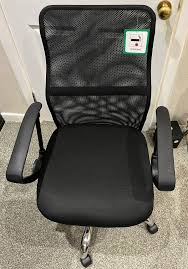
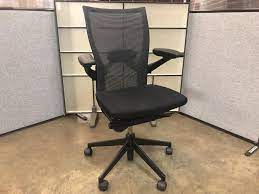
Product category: items_chair
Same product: no